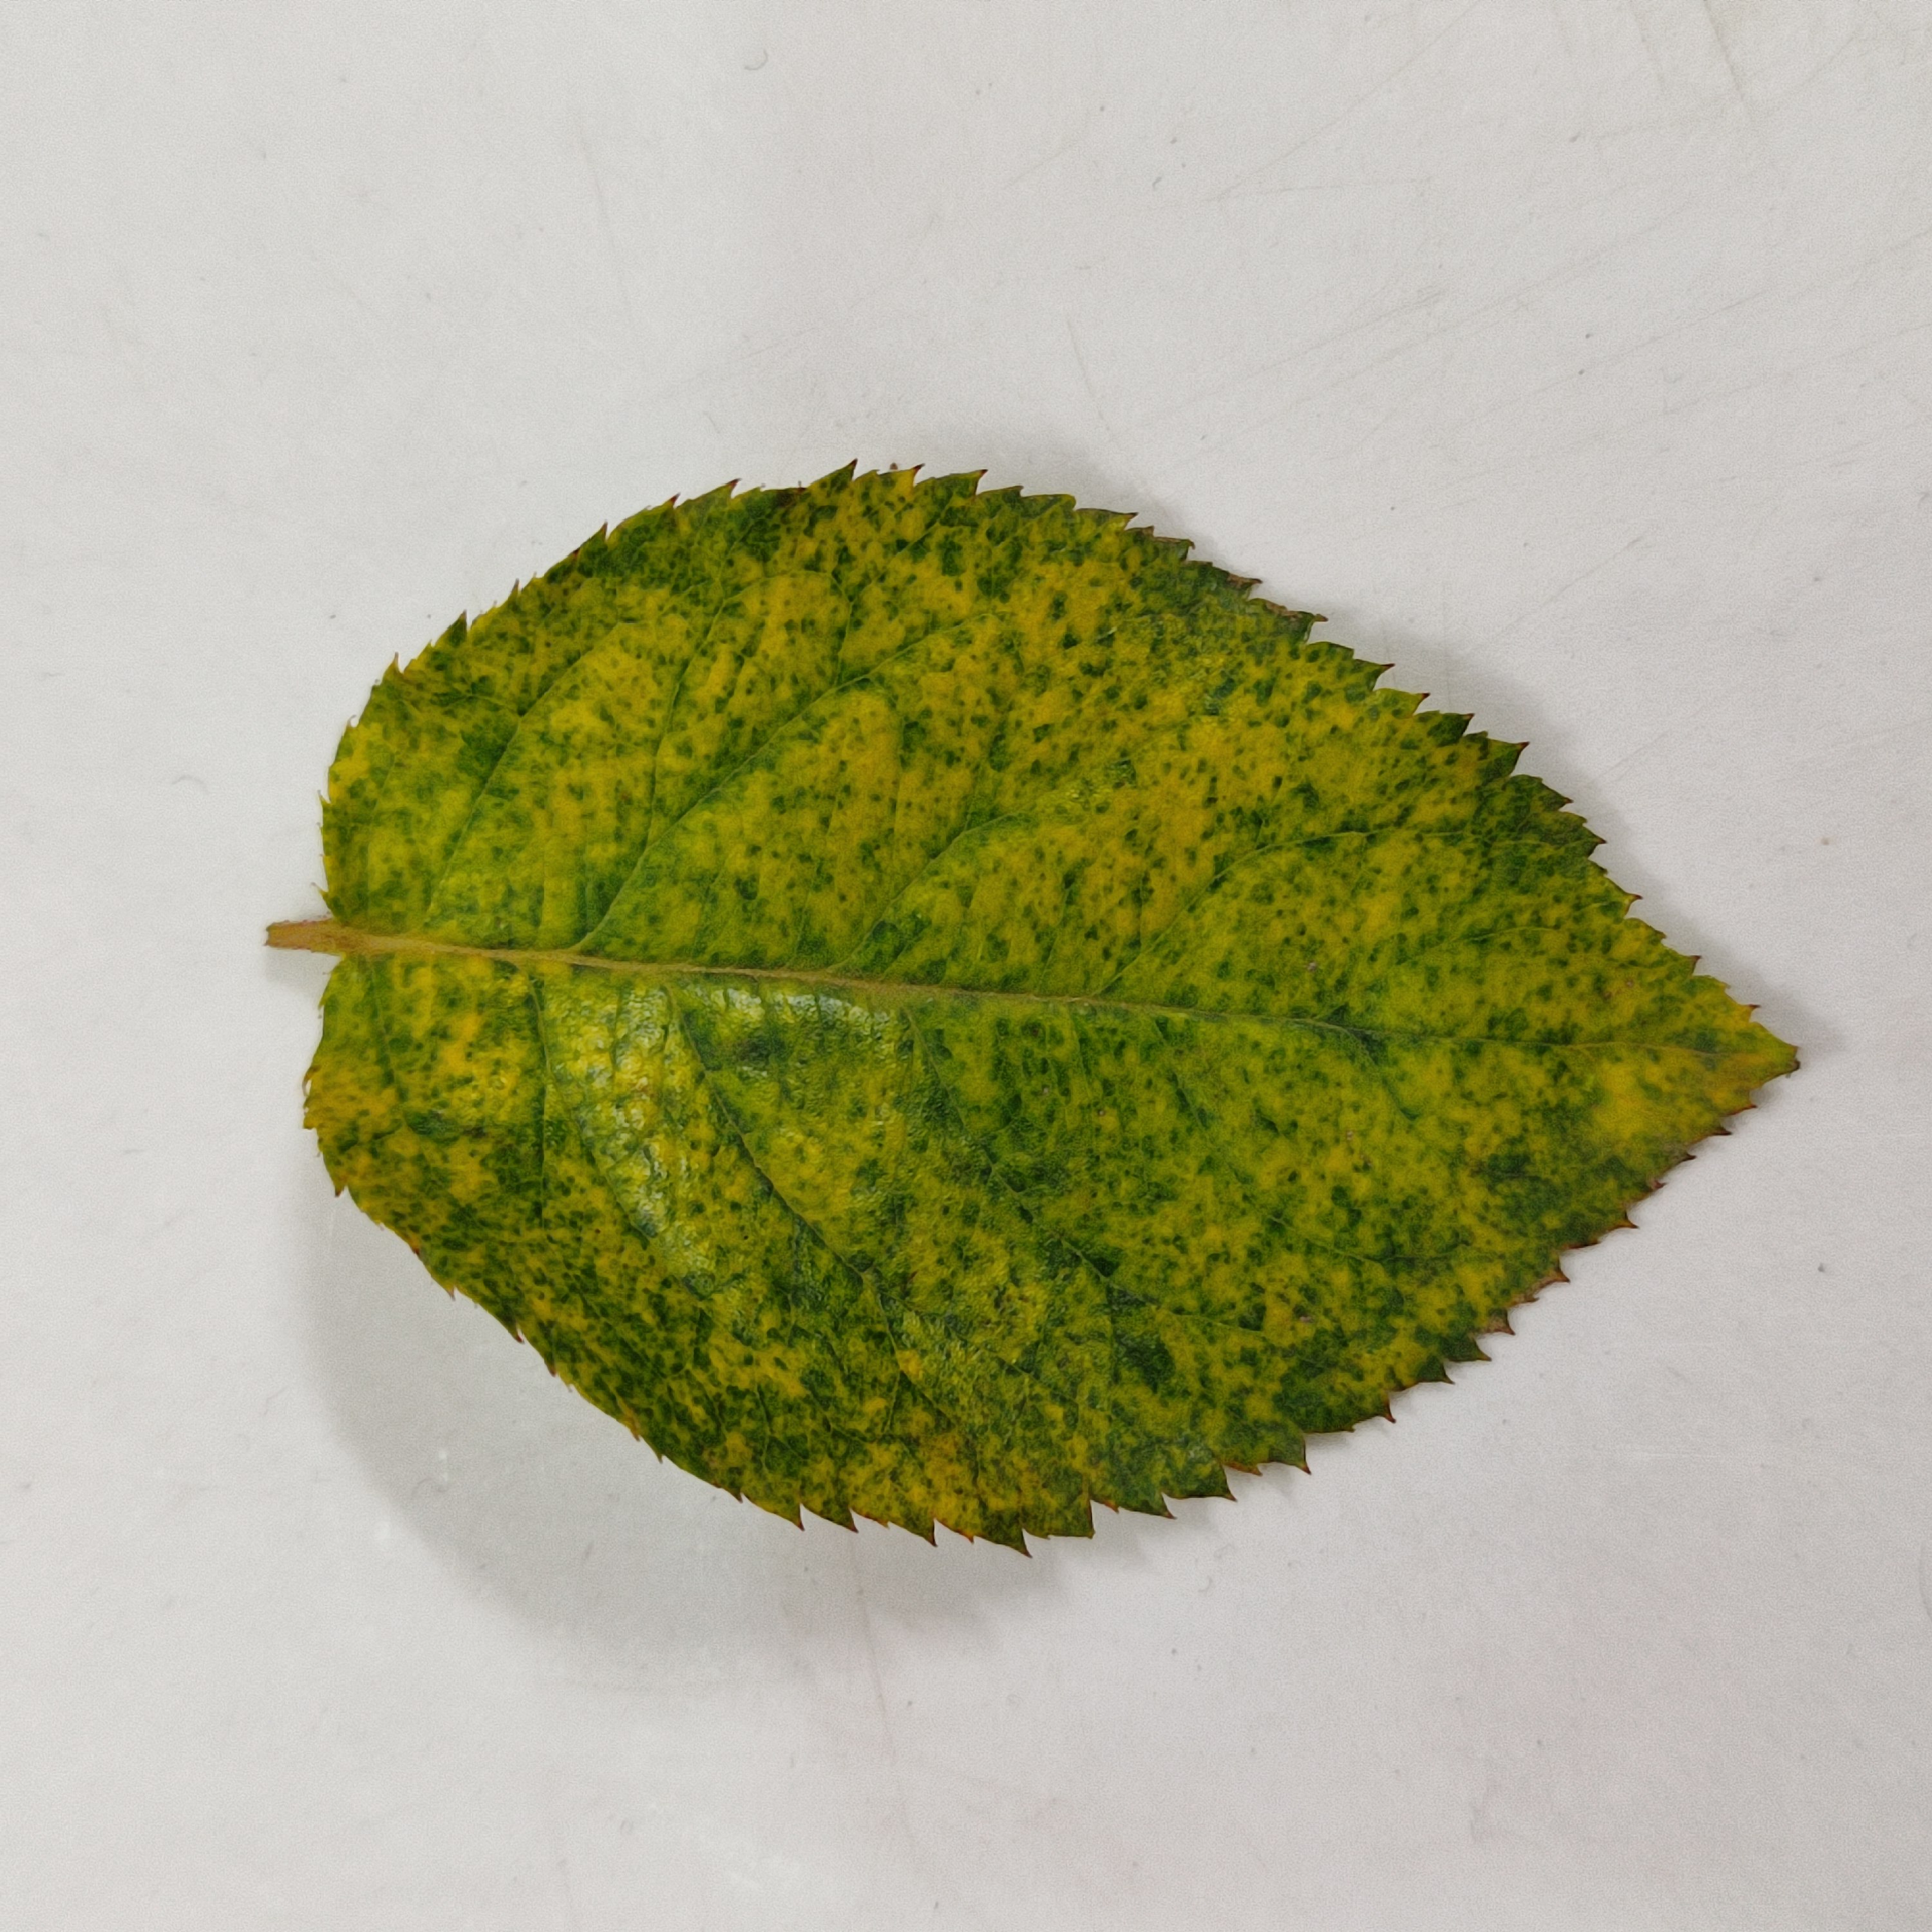
Label: Yellow Mosaic Virus